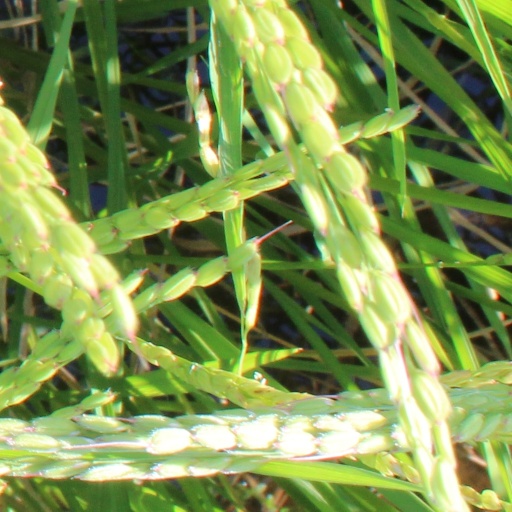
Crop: rice